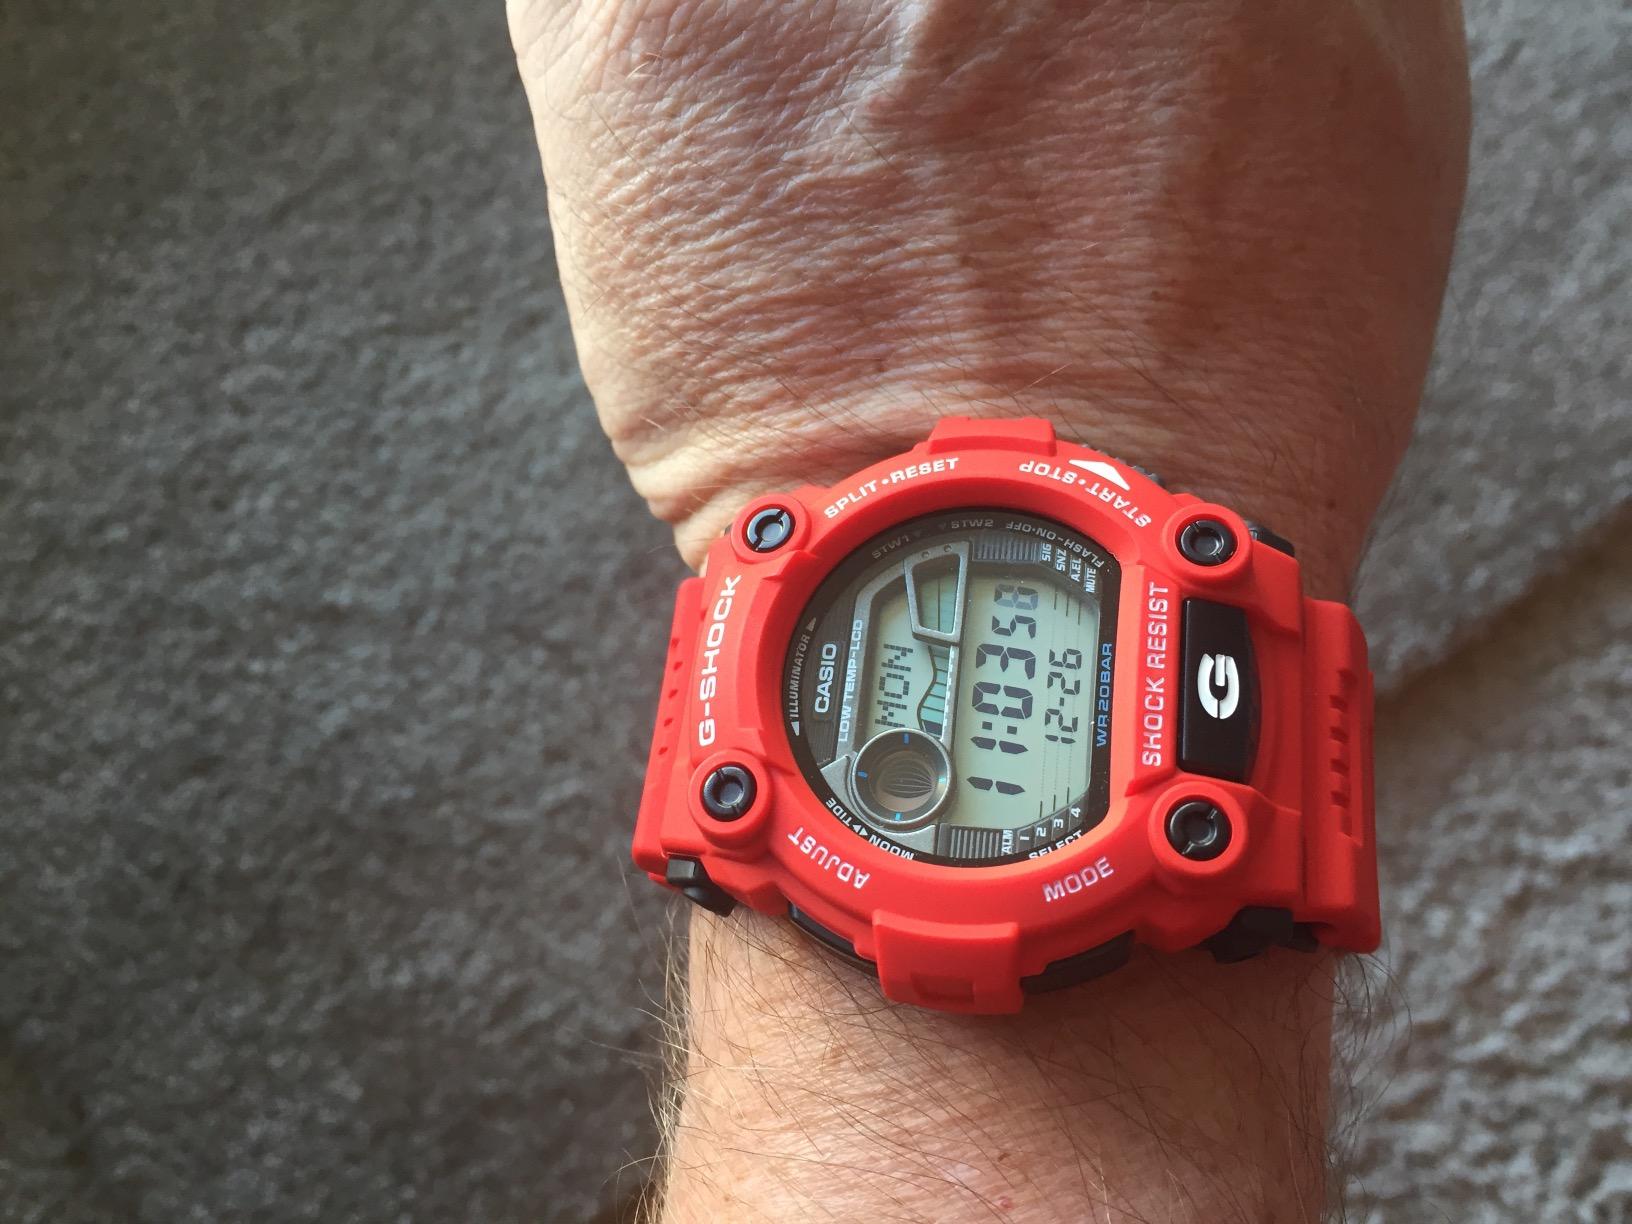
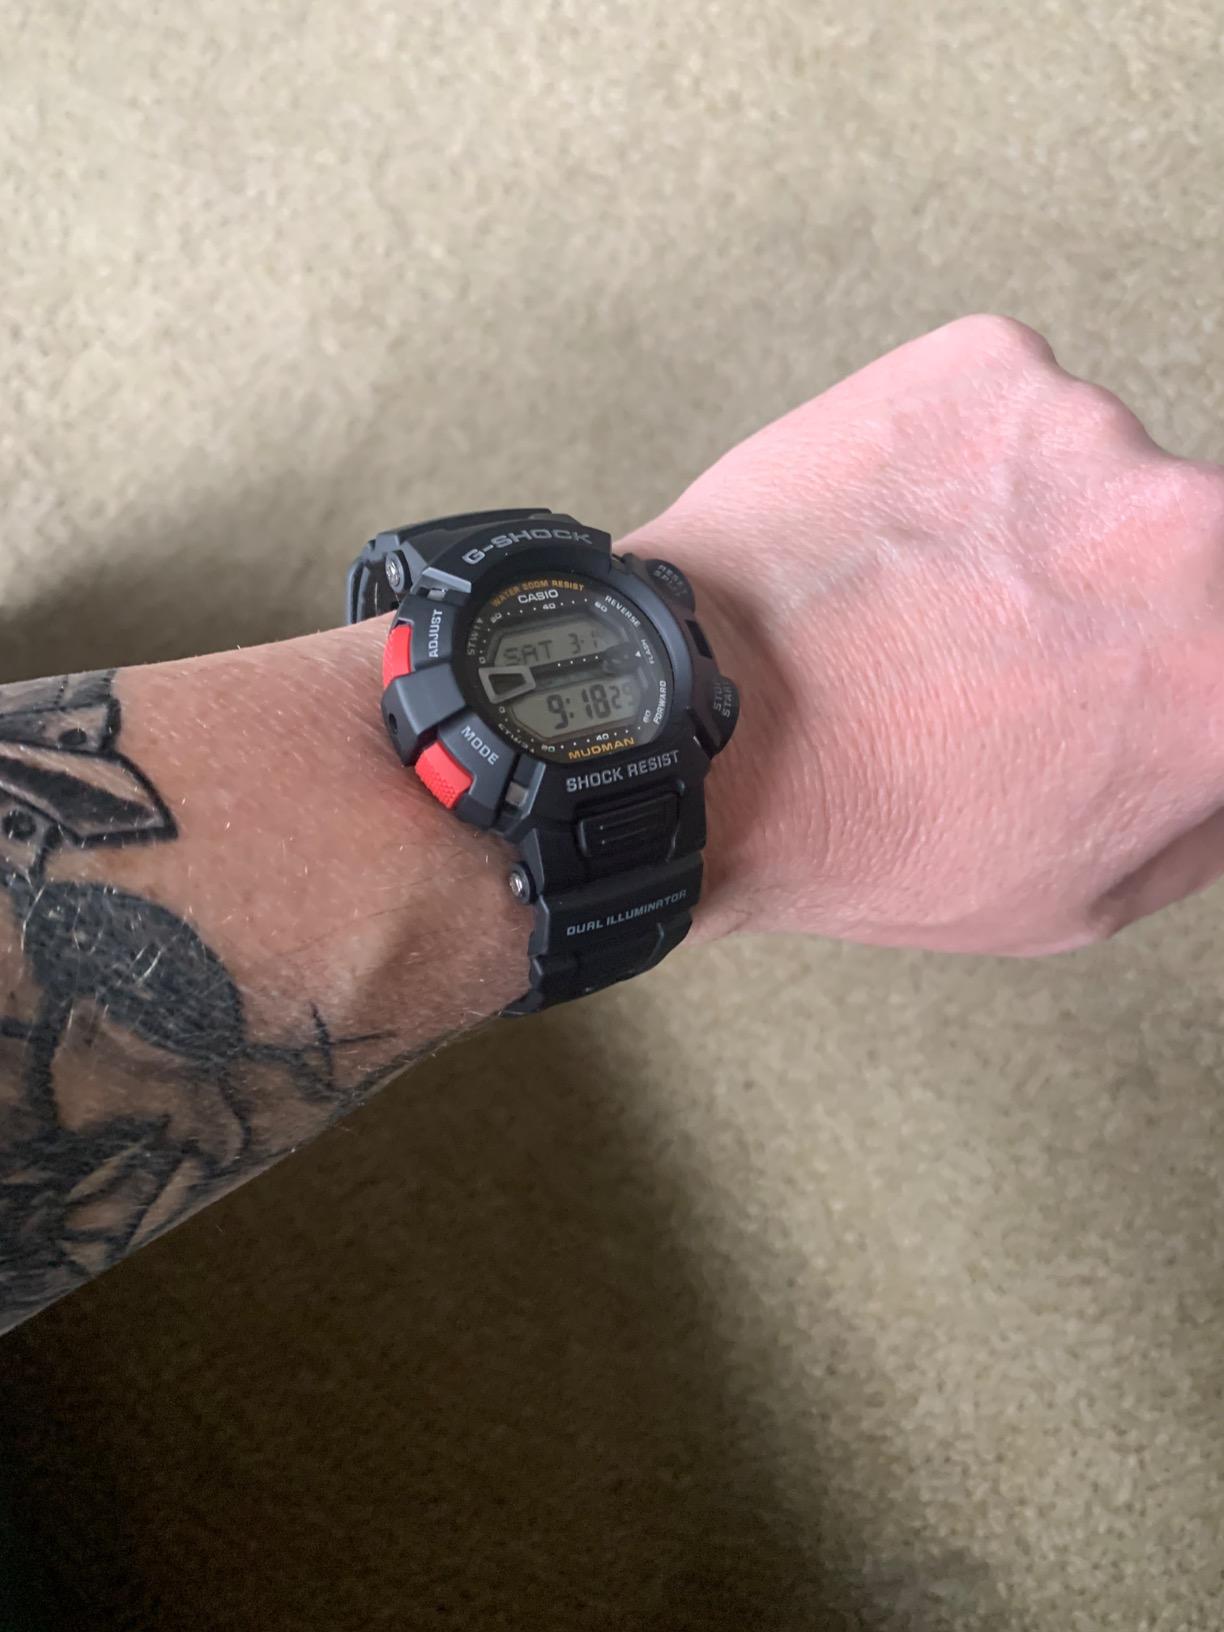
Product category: accessories_watch
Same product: no